The Pale

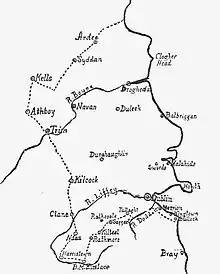
The Pale – According to Statute of 1488

In 1366, so that the English Crown could assert its authority over the settlers, a parliament was assembled in Kilkenny and the Statute of Kilkenny was enacted. The statute decreed that intermarriage between English settlers and Irish natives was forbidden. It also forbade the settlers from using the Irish language and adopting Irish modes of dress or other customs, as such practices were already common. The adoption of Gaelic Brehon property law, in particular, undermined the feudal nature of the Lordship. The Act was never implemented successfully, even in the Pale itself. This inability to enforce the statute indicated that Ireland was withdrawing from English cultural norms.